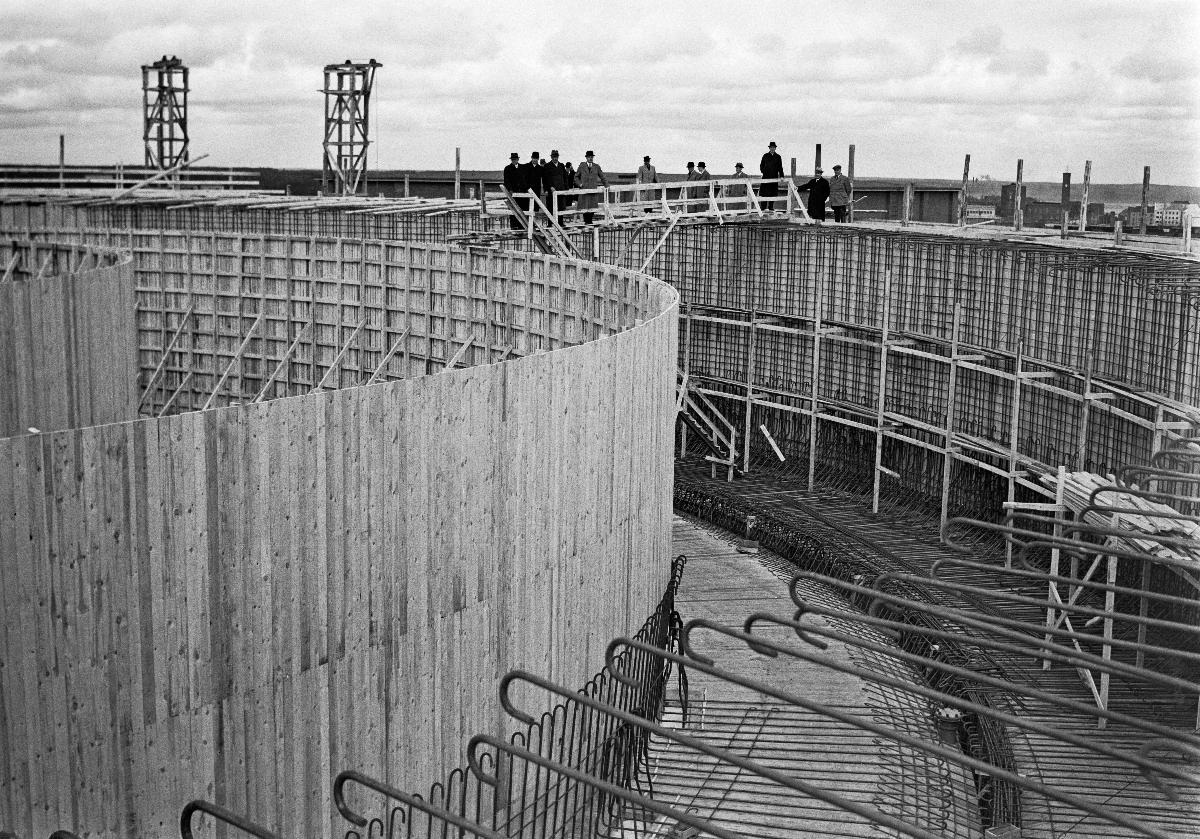
Vesilinnan rakentaminen ja Vesijohtolaitoksen tunneli
Vattenborgsbygget och Vattenledningsverkets tunnel; Construction of Water Castle and the tunnel of Water Works
sisällön kuvaus: Vesilinnan rakentaminen Helsingissä 21.5.1938. content description: The construction of the Water Castle in Helsinki 21.5.1938. innehållsbeskrivning: Vattenborgsbygget i Helsingfors 21.5.1938.
Kuvaaja: Sundström, Hugo, kuvaaja
Vuosi: 1938
Paikka: Suomi, Uusimaa, Helsinki
Aiheet: HBL; rakennukset; rakennustyömaat; vesitornit; tunnelit (rakenteet); juomavesi; buildings; building sites; water towers; architecture; construction; construction sites; tunnels; drinking water; byggnader; byggplatser; vattentorn; arkitektur; bygge; byggplats; tunnlar; dricksvatten